Scottish Football League XI

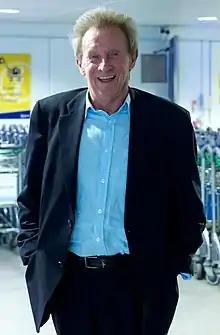
Denis Law, the all-time top goalscorer for the Scottish national team, played against the Scottish League XI for the Italian league in November 1961.

The Scottish League XI played opposition from outside the British Isles for the first time in 1955, when a Danish Combination was beaten 4–0 in Copenhagen. The South African player Johnny Hubbard scored one of the goals. Perhaps the best result achieved by the Scottish League XI was in November 1961, when an Italian league team containing John Charles and Denis Law was held to a 1–1 draw at Hampden, watched by 67,000 fans. A return match was played in Rome a year later. The Scots lost 4–3, but forwards Willie Hamilton and Charlie Cooke made a significant impression.